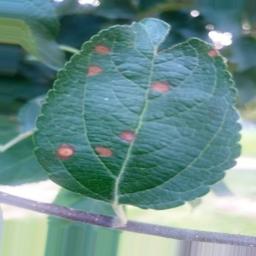
Label: Alternaria